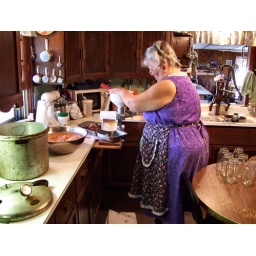
Were doing applesauce from the Delicious apples today, so it will end up more red in the jars.